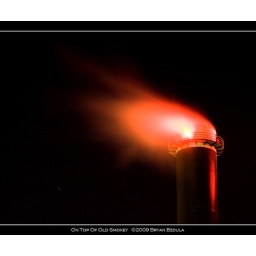
One of the 3 towers on the power plant in Providence.